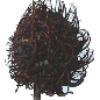
Label: Rambutan 1